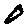
Label: 0